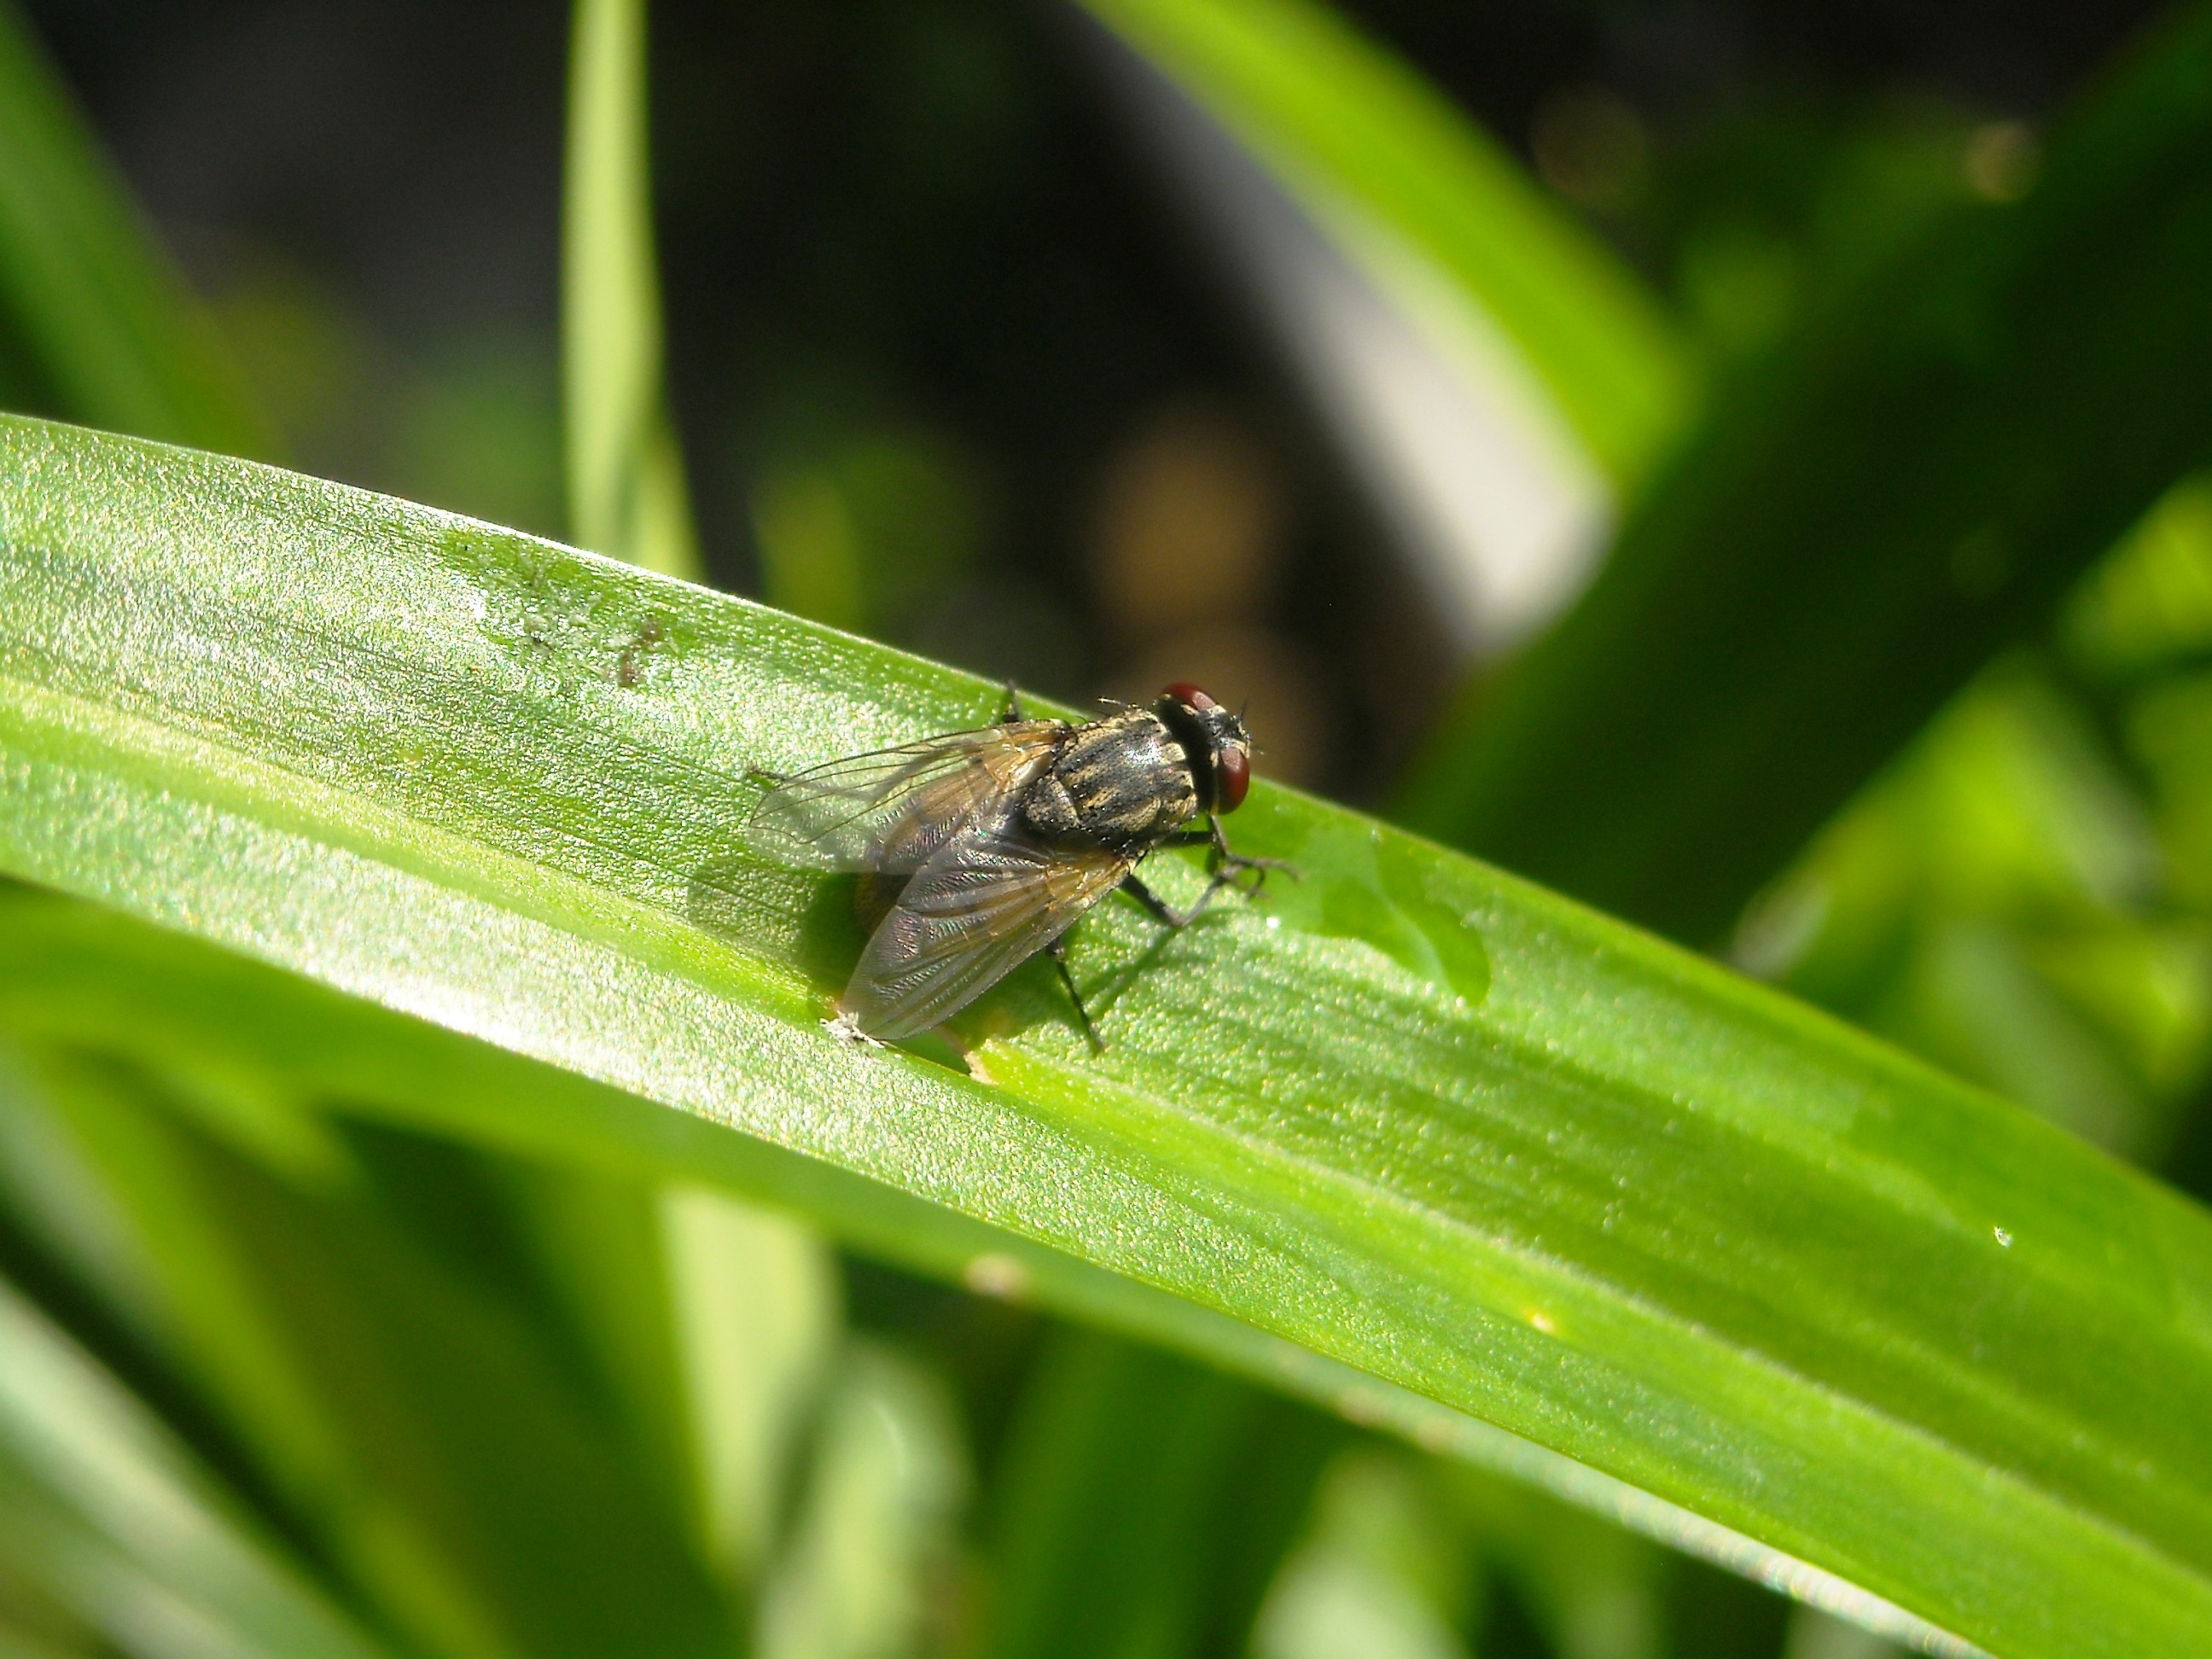
nature, grass, photography, leaf, green, insect, fauna, invertebrate, close up, insects, flies, macro photography, plant stem, pandan